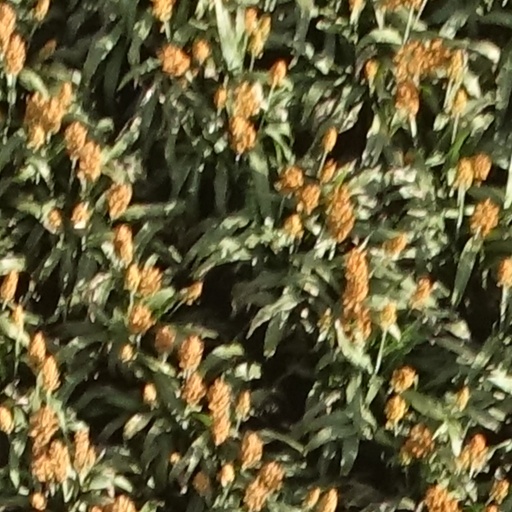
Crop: sorghum